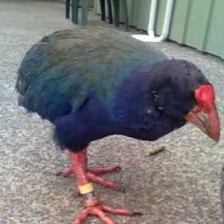
Species: TAKAHE
Scientific name: PORPHYRIO HOCHSTETTERI
ImageNet parent category: european_gallinule